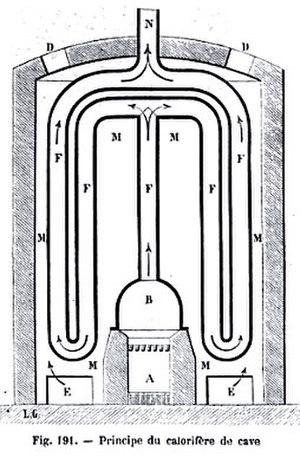
Calorifère de cave
Calorifère est un terme qui est encore utilisé couramment pour désigner une plinthe électrique ou un radiateur électrique. Il désigne des appareils de chauffage très variés aussi bien de grande que de petite tailles, ayant un caloporteur ou n'en ayant pas ; il a aussi été employé pour les émetteurs de chaleur : éléments externes des chaudières traversés par le caloporteur ou un courant électrique.